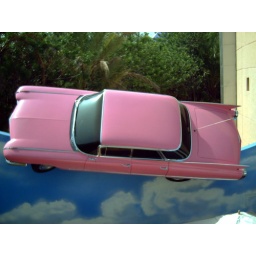
A flying pink car at the Hard Rock Cafe, in Playa del Ingles, Gran Canaria.